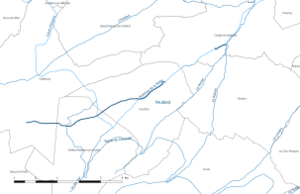
Carte du cours d'eau ""le Ruisseau de la Motte"", dans le département du Loiret."
Le Ruisseau de La Motte, ou ruisseau du Gué des Cens, est un cours d'eau français qui coule dans le département du Loiret. C'est un affluent du Canal d'Orléans en rive droite, donc un sous-affluent de la Seine.